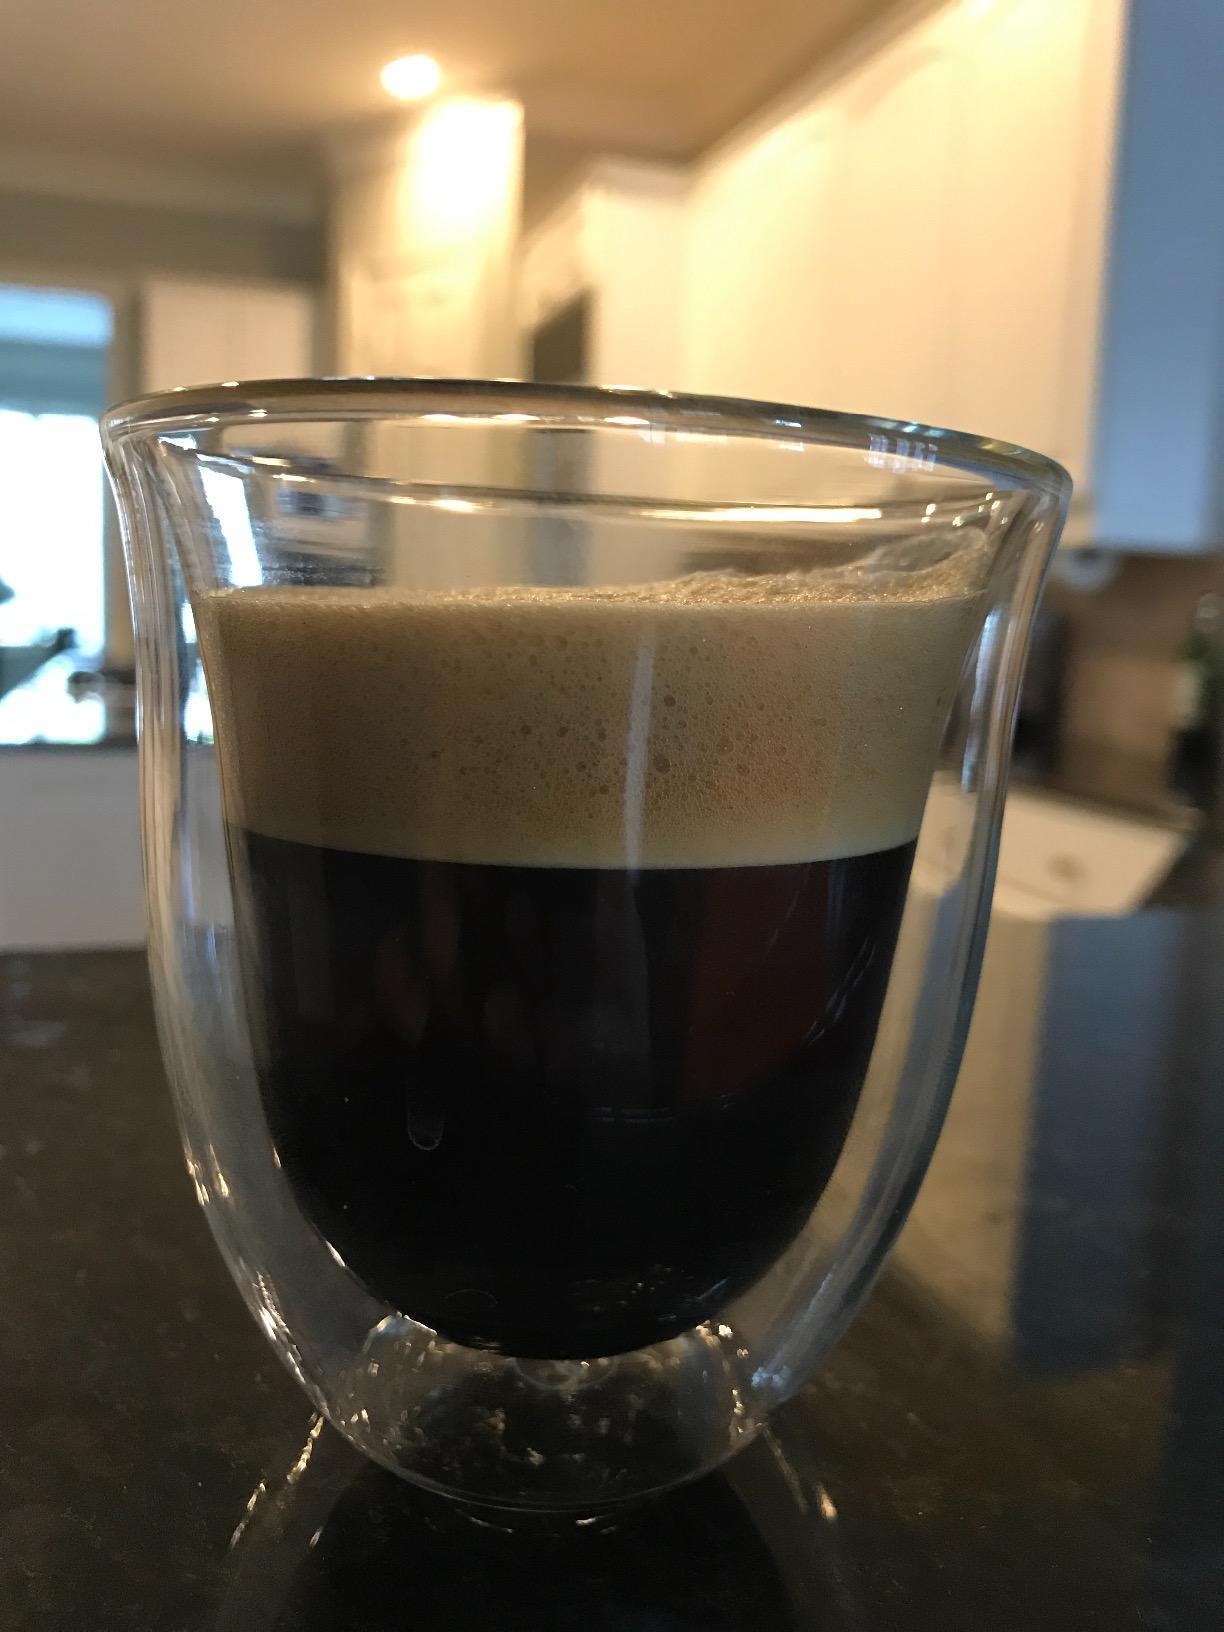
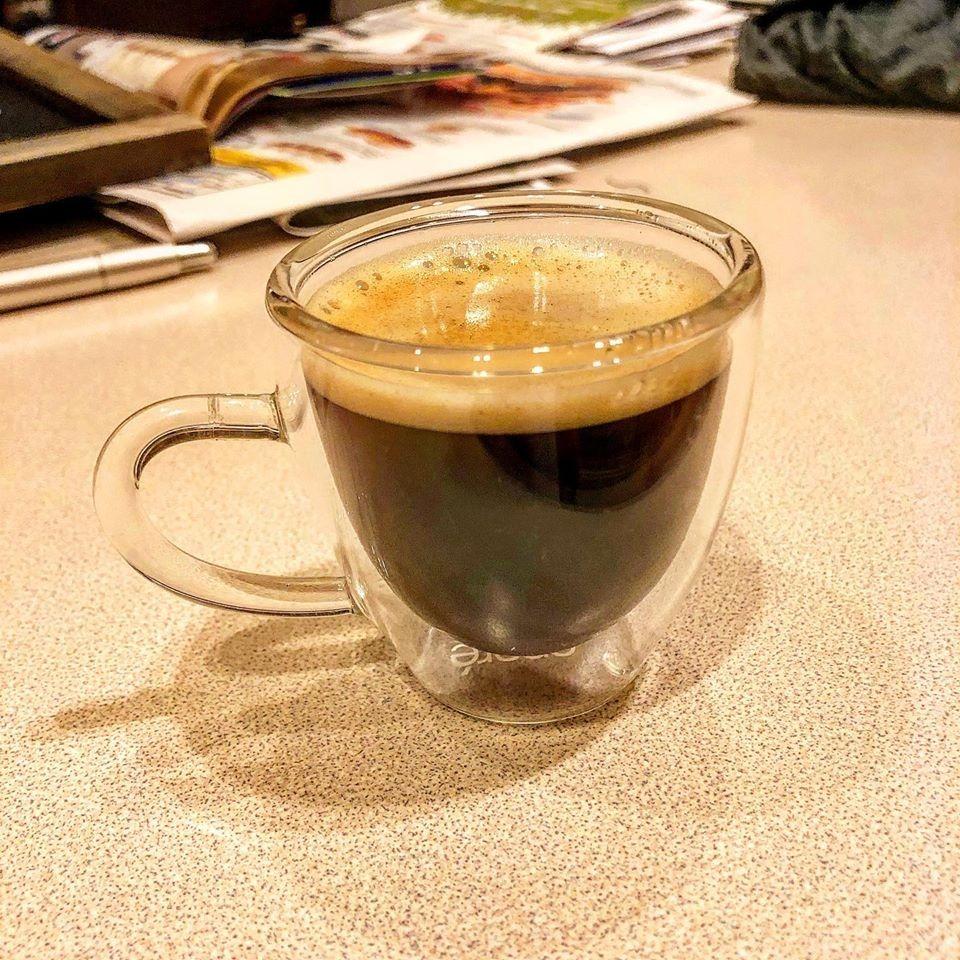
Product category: items_mug
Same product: no